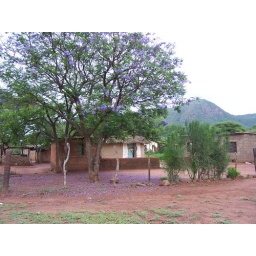
The Jacaranda tree in Otse Village. The ground was purple with the petals that had fallen.